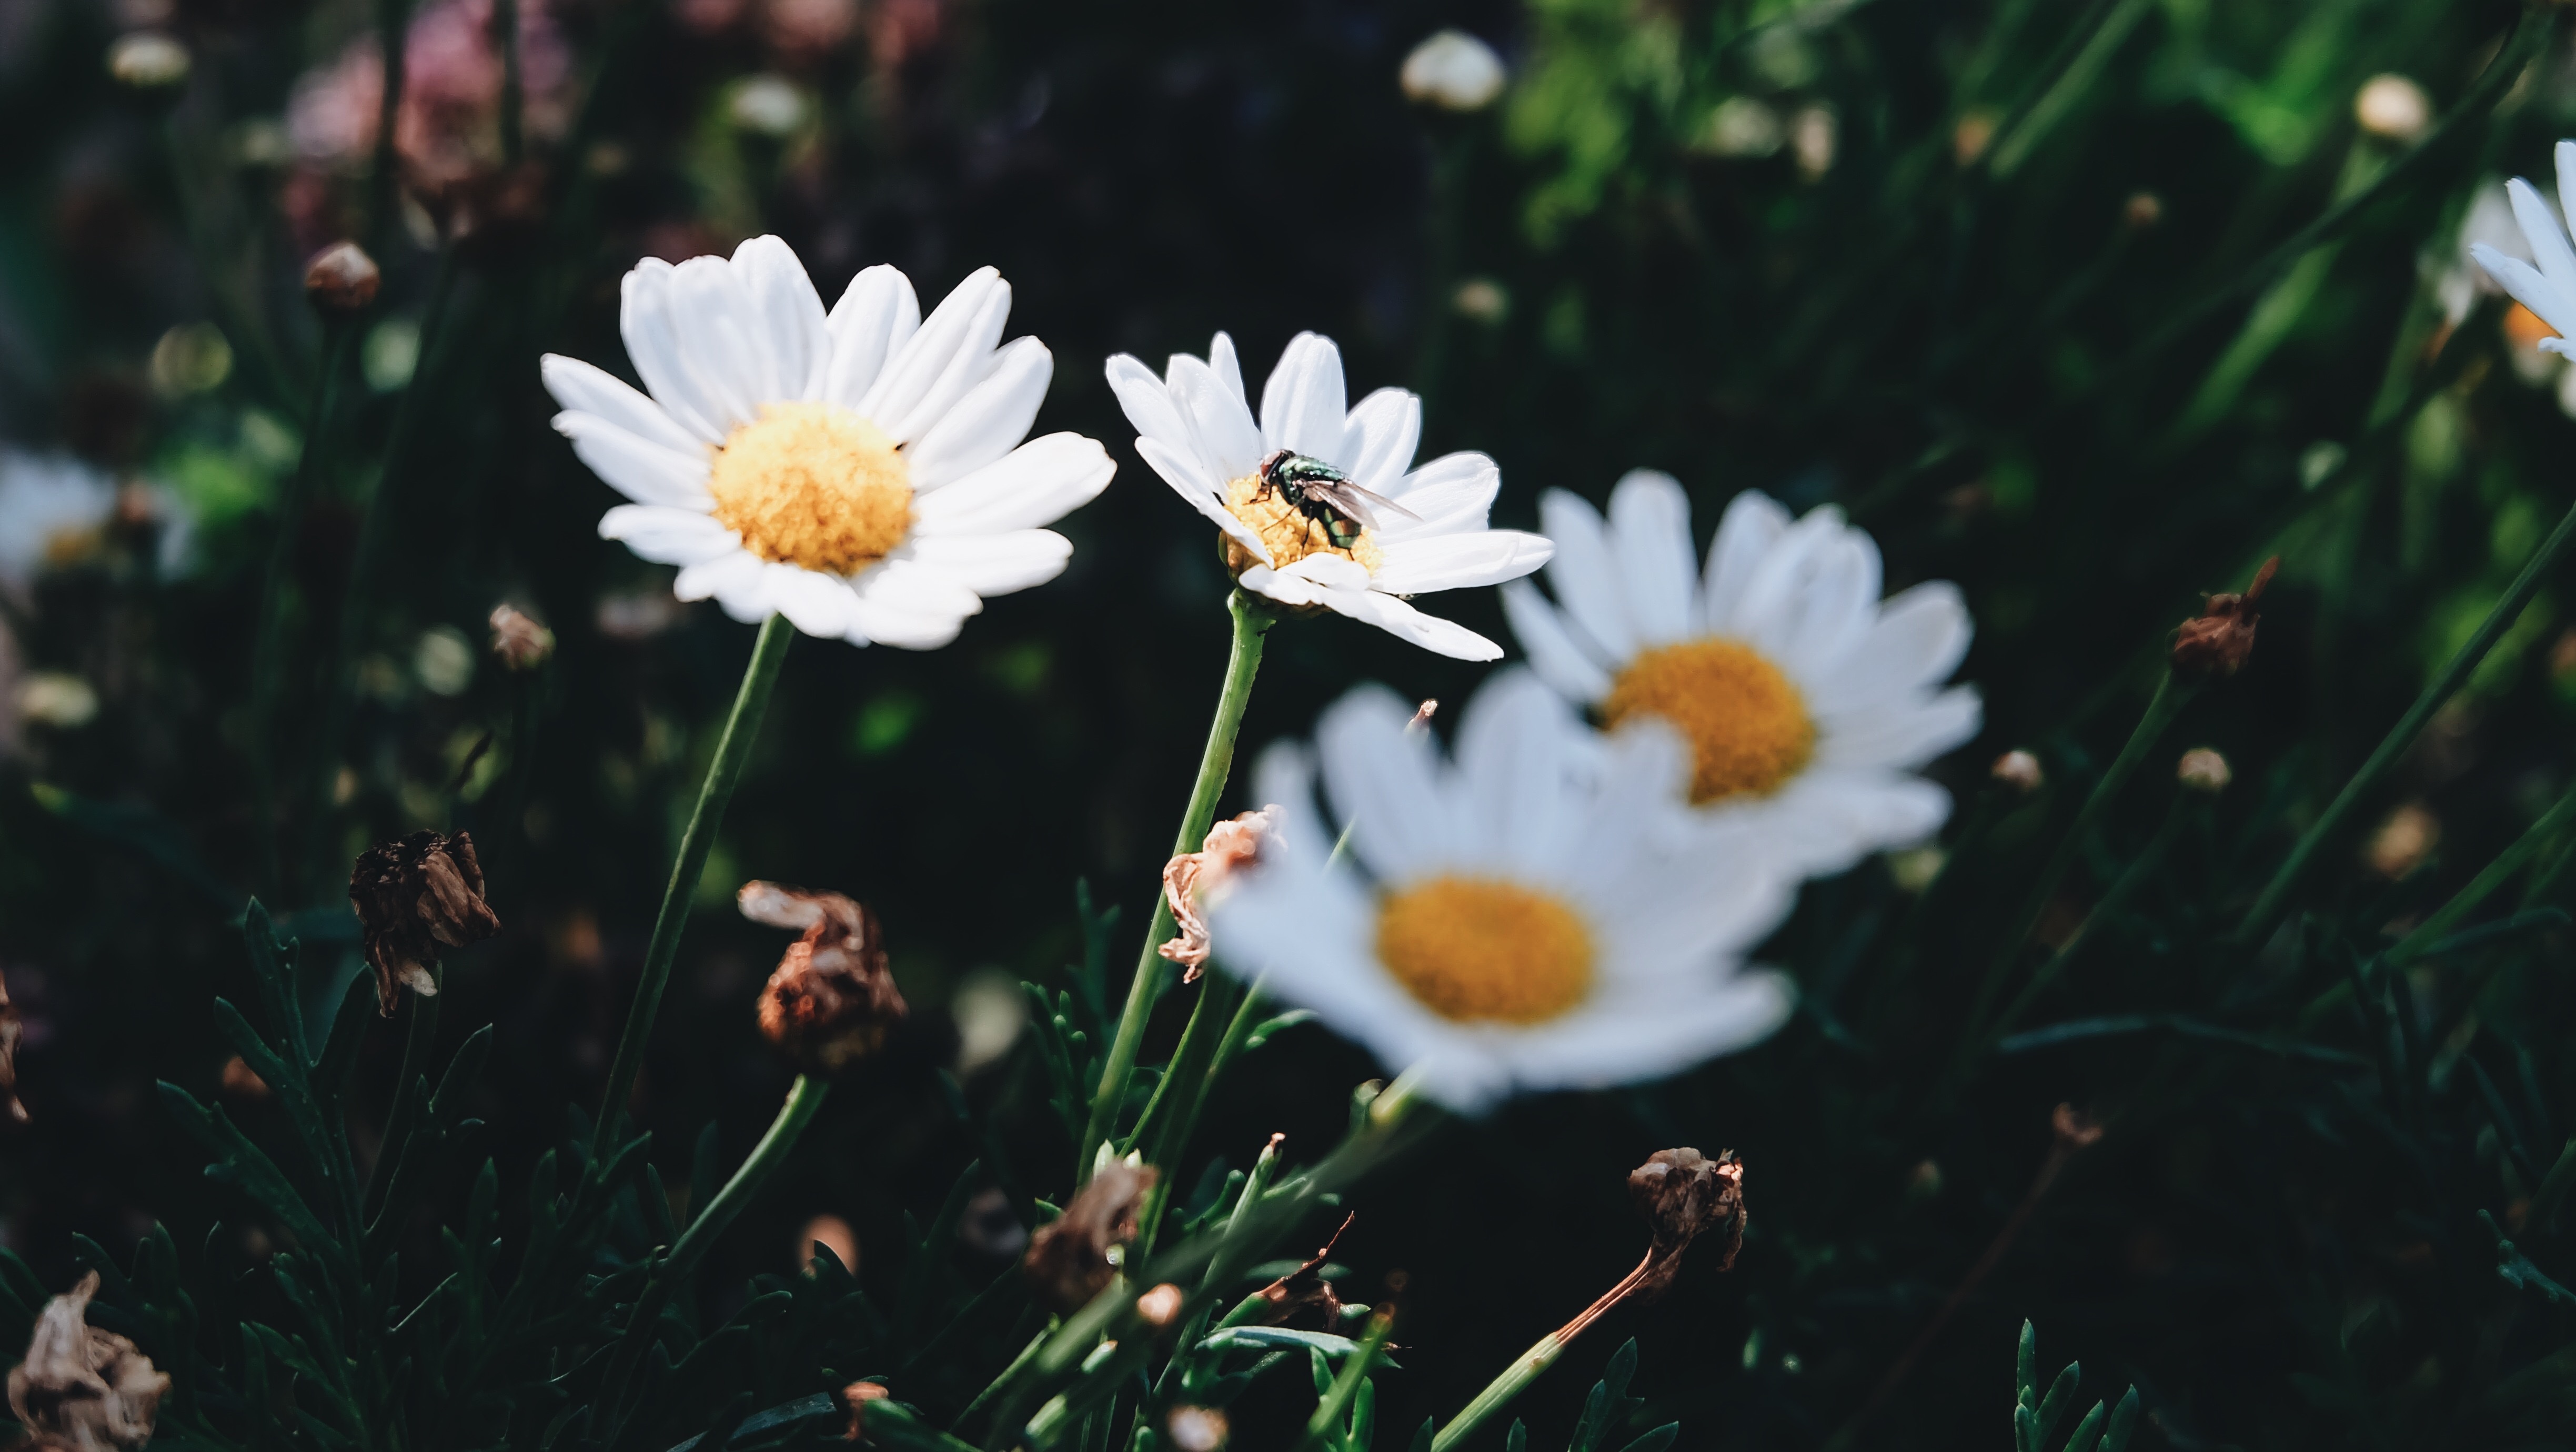
flower, nature, flora, daisy, plant, oxeye daisy, grass, botany, land plant, macro photography, close up, petal, daisy family, flowering plant, leaf, wildflower, sunlight, meadow, blossom